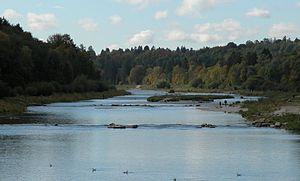
Le concept de continuum fluvial, introduit dans les années 1980 par Robin L. Vannote, est un modèle descriptif longitudinal du fonctionnement écologique des cours d’eau des zones tempérées, qui intègre à la fois les indicateurs biologiques et la géomorphologie. On lui adjoint parfois un continuum sous-fluvial.